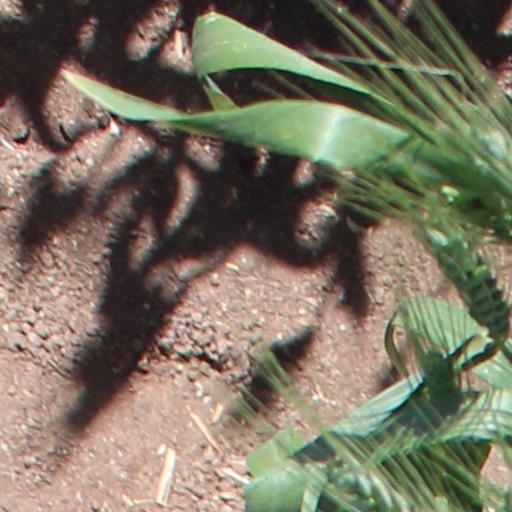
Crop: wheat